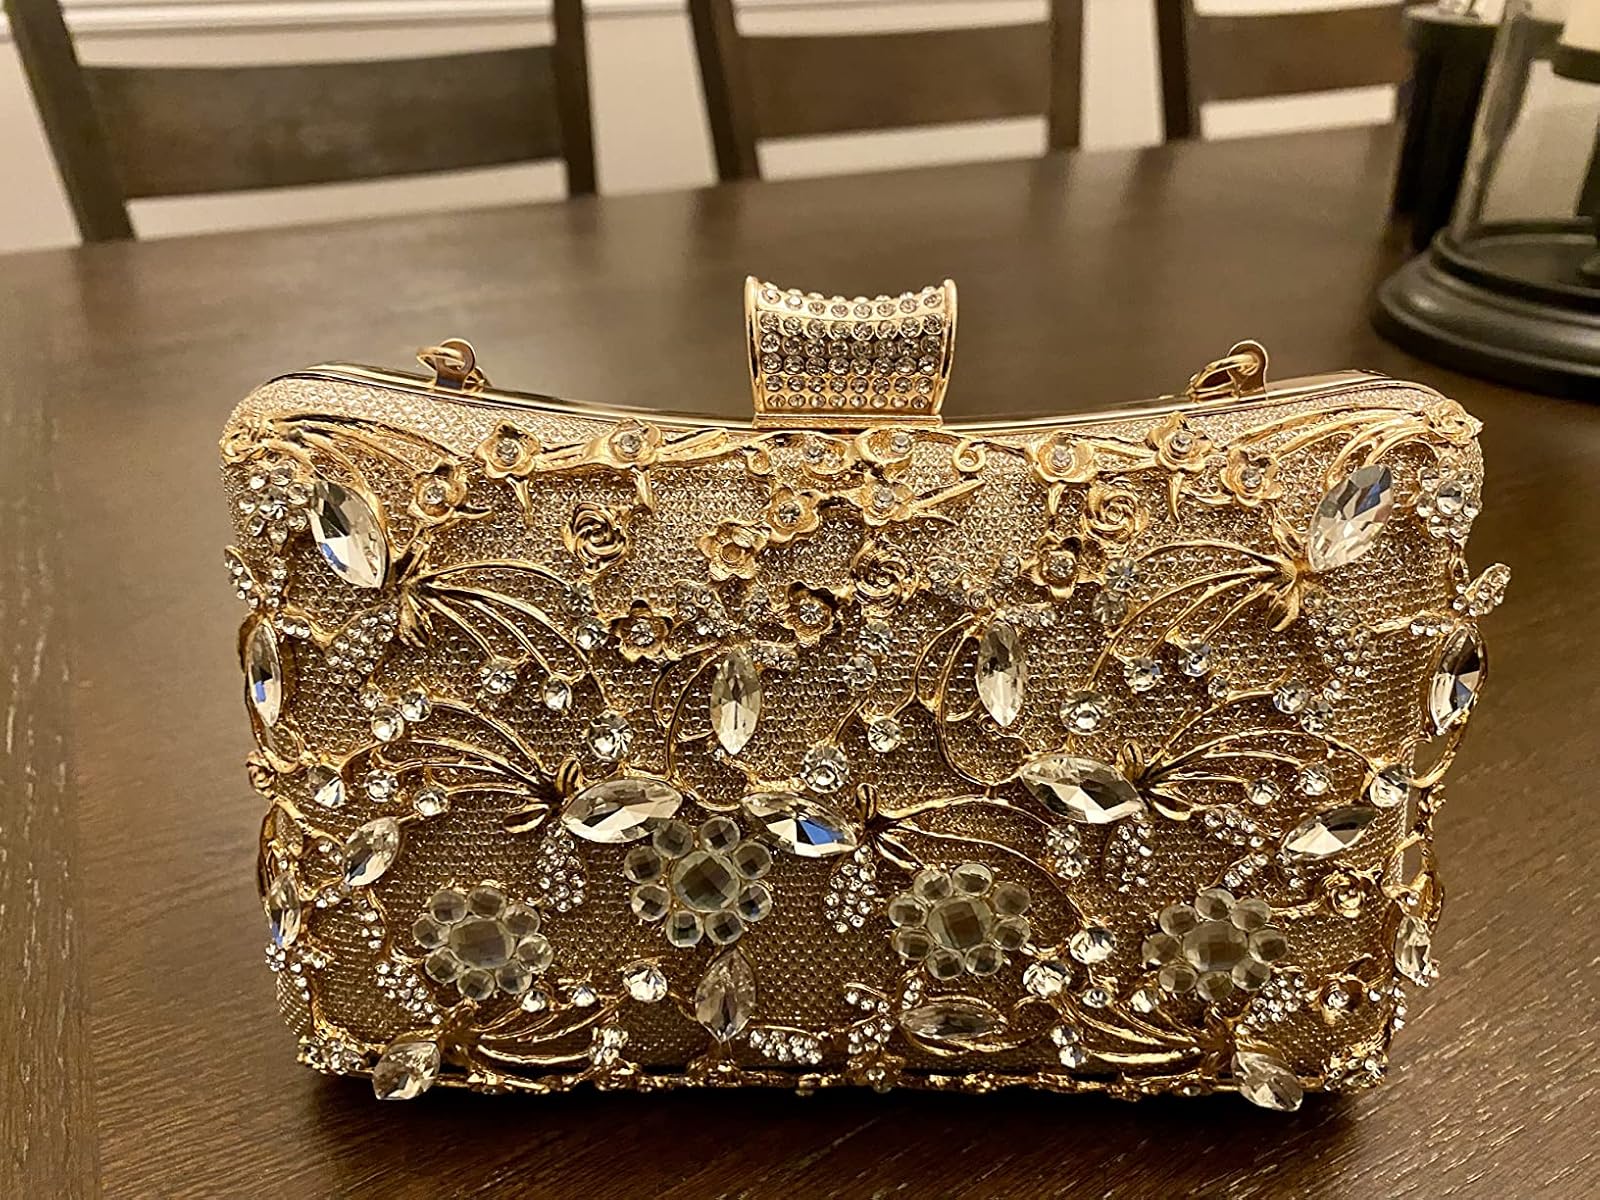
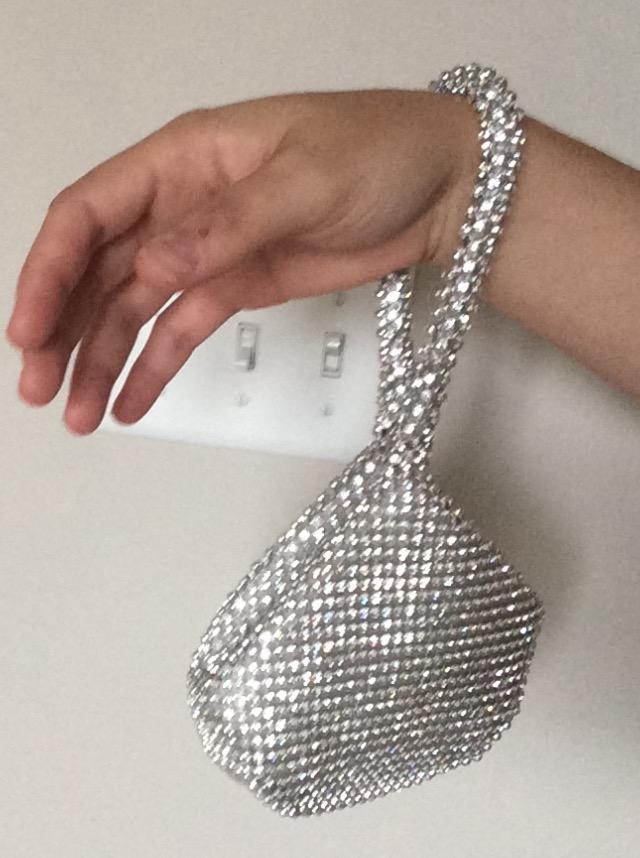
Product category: accessories_handbag
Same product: no